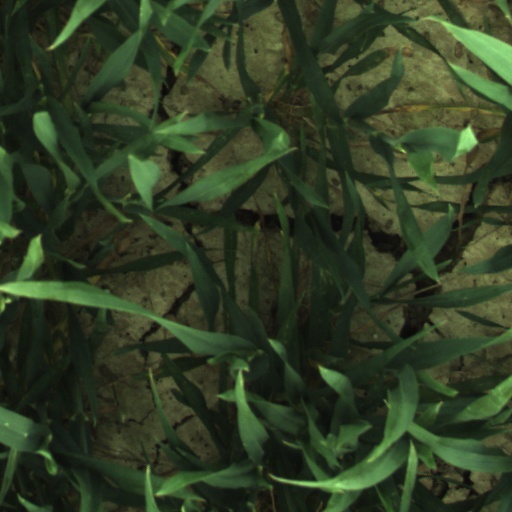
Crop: wheat